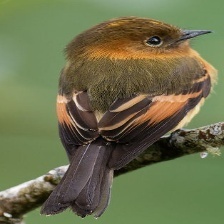
Species: CINNAMON FLYCATCHER
Scientific name: PYRRHOMYIAS CINNAMOMEUS